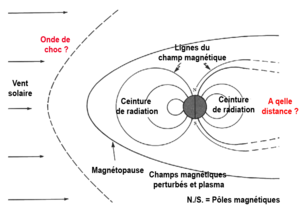
La magnétosphère terrestre telle qu'elle était modélisée début 1962
Explorer 10 ou P-14 est un petit satellite scientifique américain du programme Explorer de l'agence spatiale américaine, la NASA, lancé le 25 mars 1961. Placé sur une orbite haute très elliptique, il a effectué la première mesure de la vitesse du vent solaire dont il a confirmé l'existence et l'origine. Il contribuer à définir les contours de la magnétosphère terrestre côté nuit.